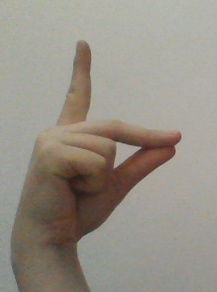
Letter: ta